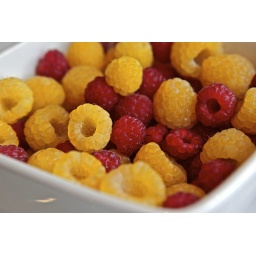
Yellow and red raspberries in a square white bowl, Healthy eating.